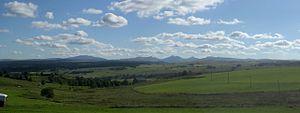
Panorama sur les monts du Cantal depuis Chavanon (Allanche)
Le Massif central est un massif montagneux essentiellement hercynien qui occupe le centre de la moitié sud de la France métropolitaine. D'une surface de 85 000 km², soit 15 % environ du territoire métropolitain, c'est le massif le plus vaste du pays. Le massif est d'altitude moyenne et ses reliefs sont souvent arrondis par l'érosion. Il culmine à 1 885 mètres au sommet volcanique du puy de Sancy. Dans l'ensemble, il s'est formé il y a 500 millions d'années, bien que les causses et surtout les reliefs volcaniques soient plus récents, ces derniers étant consécutifs à la formation des Alpes et des Pyrénées. Le Massif central abrite en effet l'essentiel des volcans français de métropole.